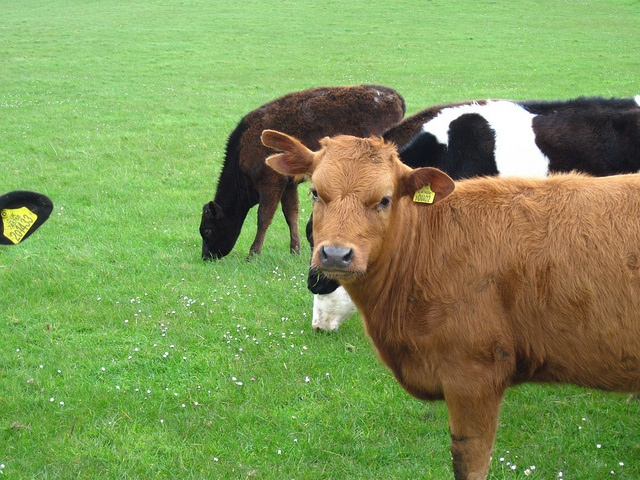
A herd of cattle grazing on a lush green field.
There are cows standing in a grass field, with one brown cow looking at the camera.
A brown cow looks sassily into the camera and is unimpressed.
Three cows standing in the grass while one is looking the other way .
Brown cow is looking toward the camera while the other two cow are eating grass.